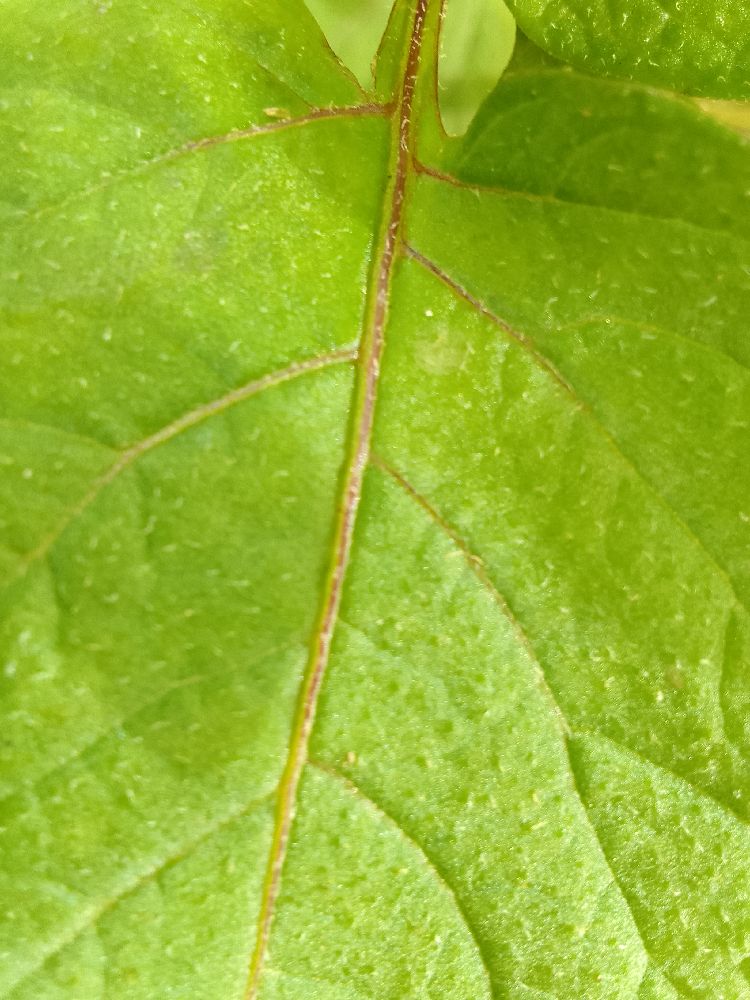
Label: Healthy